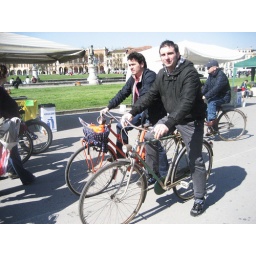
Cute boys and cute bikes are all over Padova.